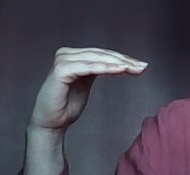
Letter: haa